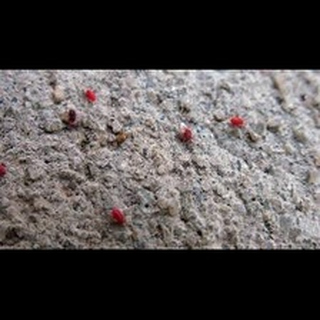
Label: wheat_mite